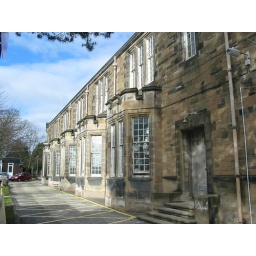
I nearly fell off a wall getting this one; and there's a bleeding car in the background!